Murder of Jacob Wetterling

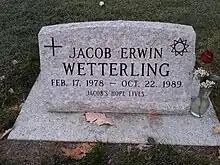
Wetterling's grave.

Jacob Erwin Wetterling (February17, 1978October22, 1989) was an American boy from St. Joseph, Minnesota, who was kidnapped from his hometown and murdered on October 22, 1989, at the age of 11. The identity of his abductor remained a mystery for nearly 27 years.